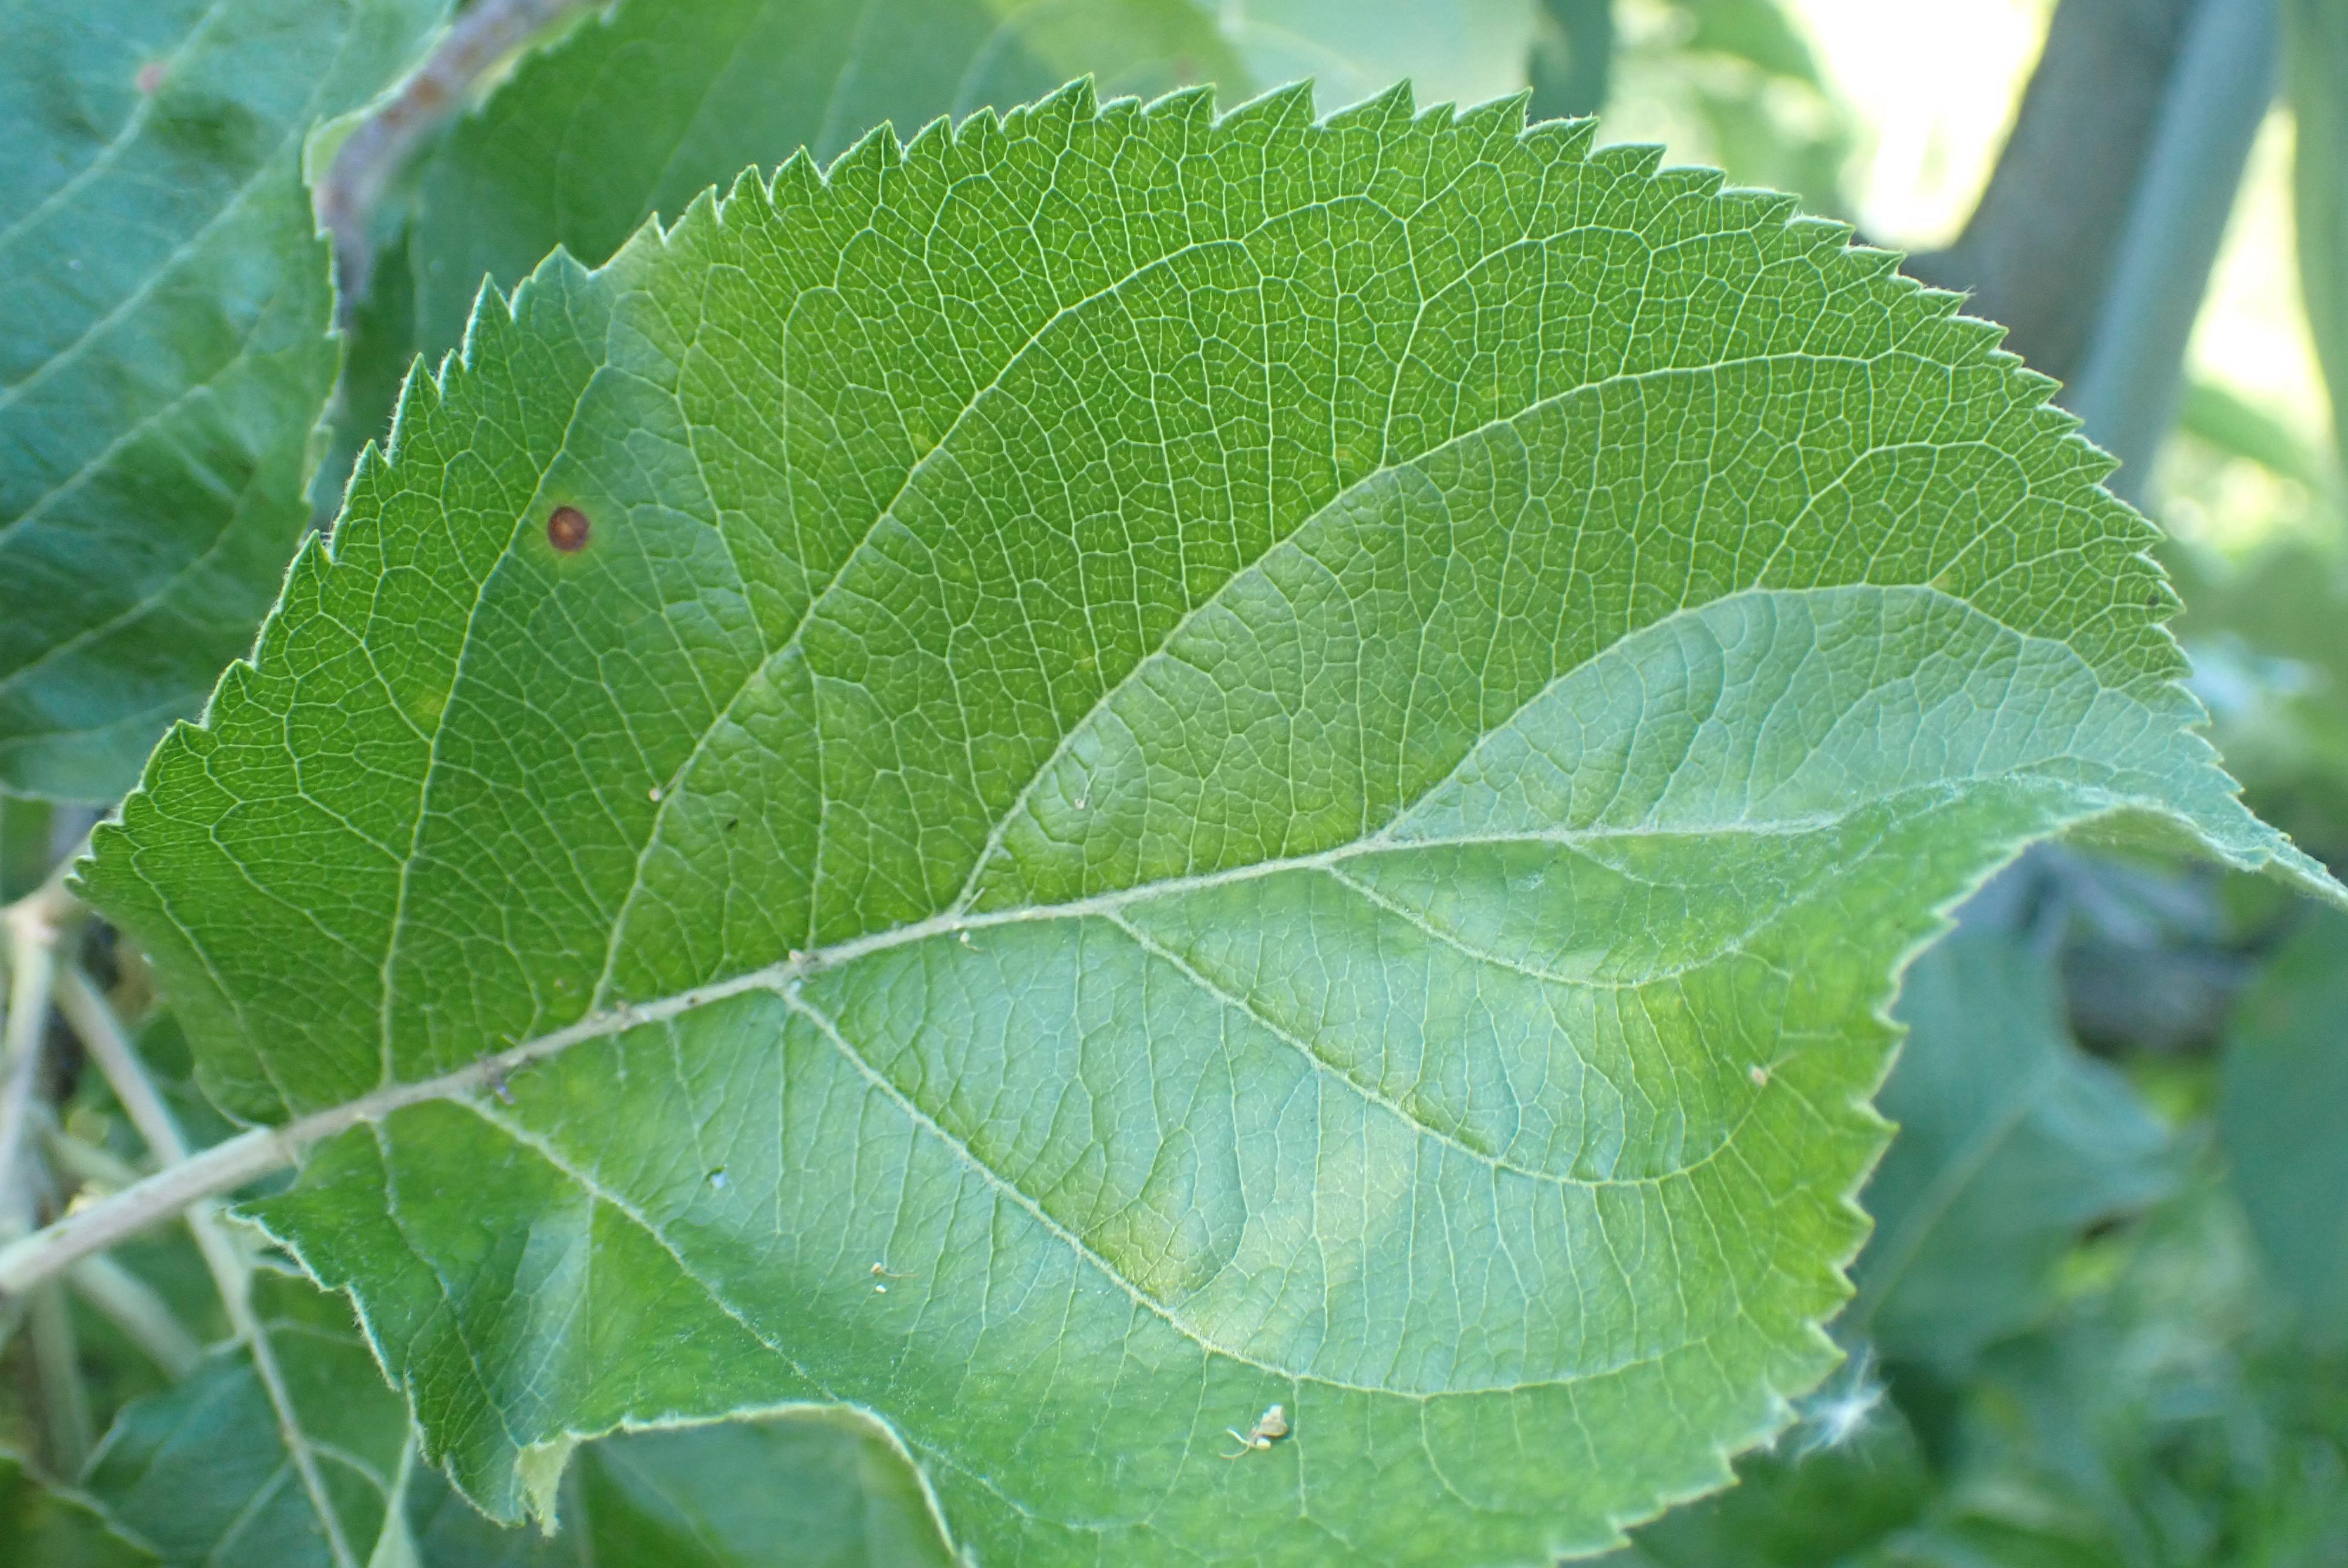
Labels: frog_eye_leaf_spot